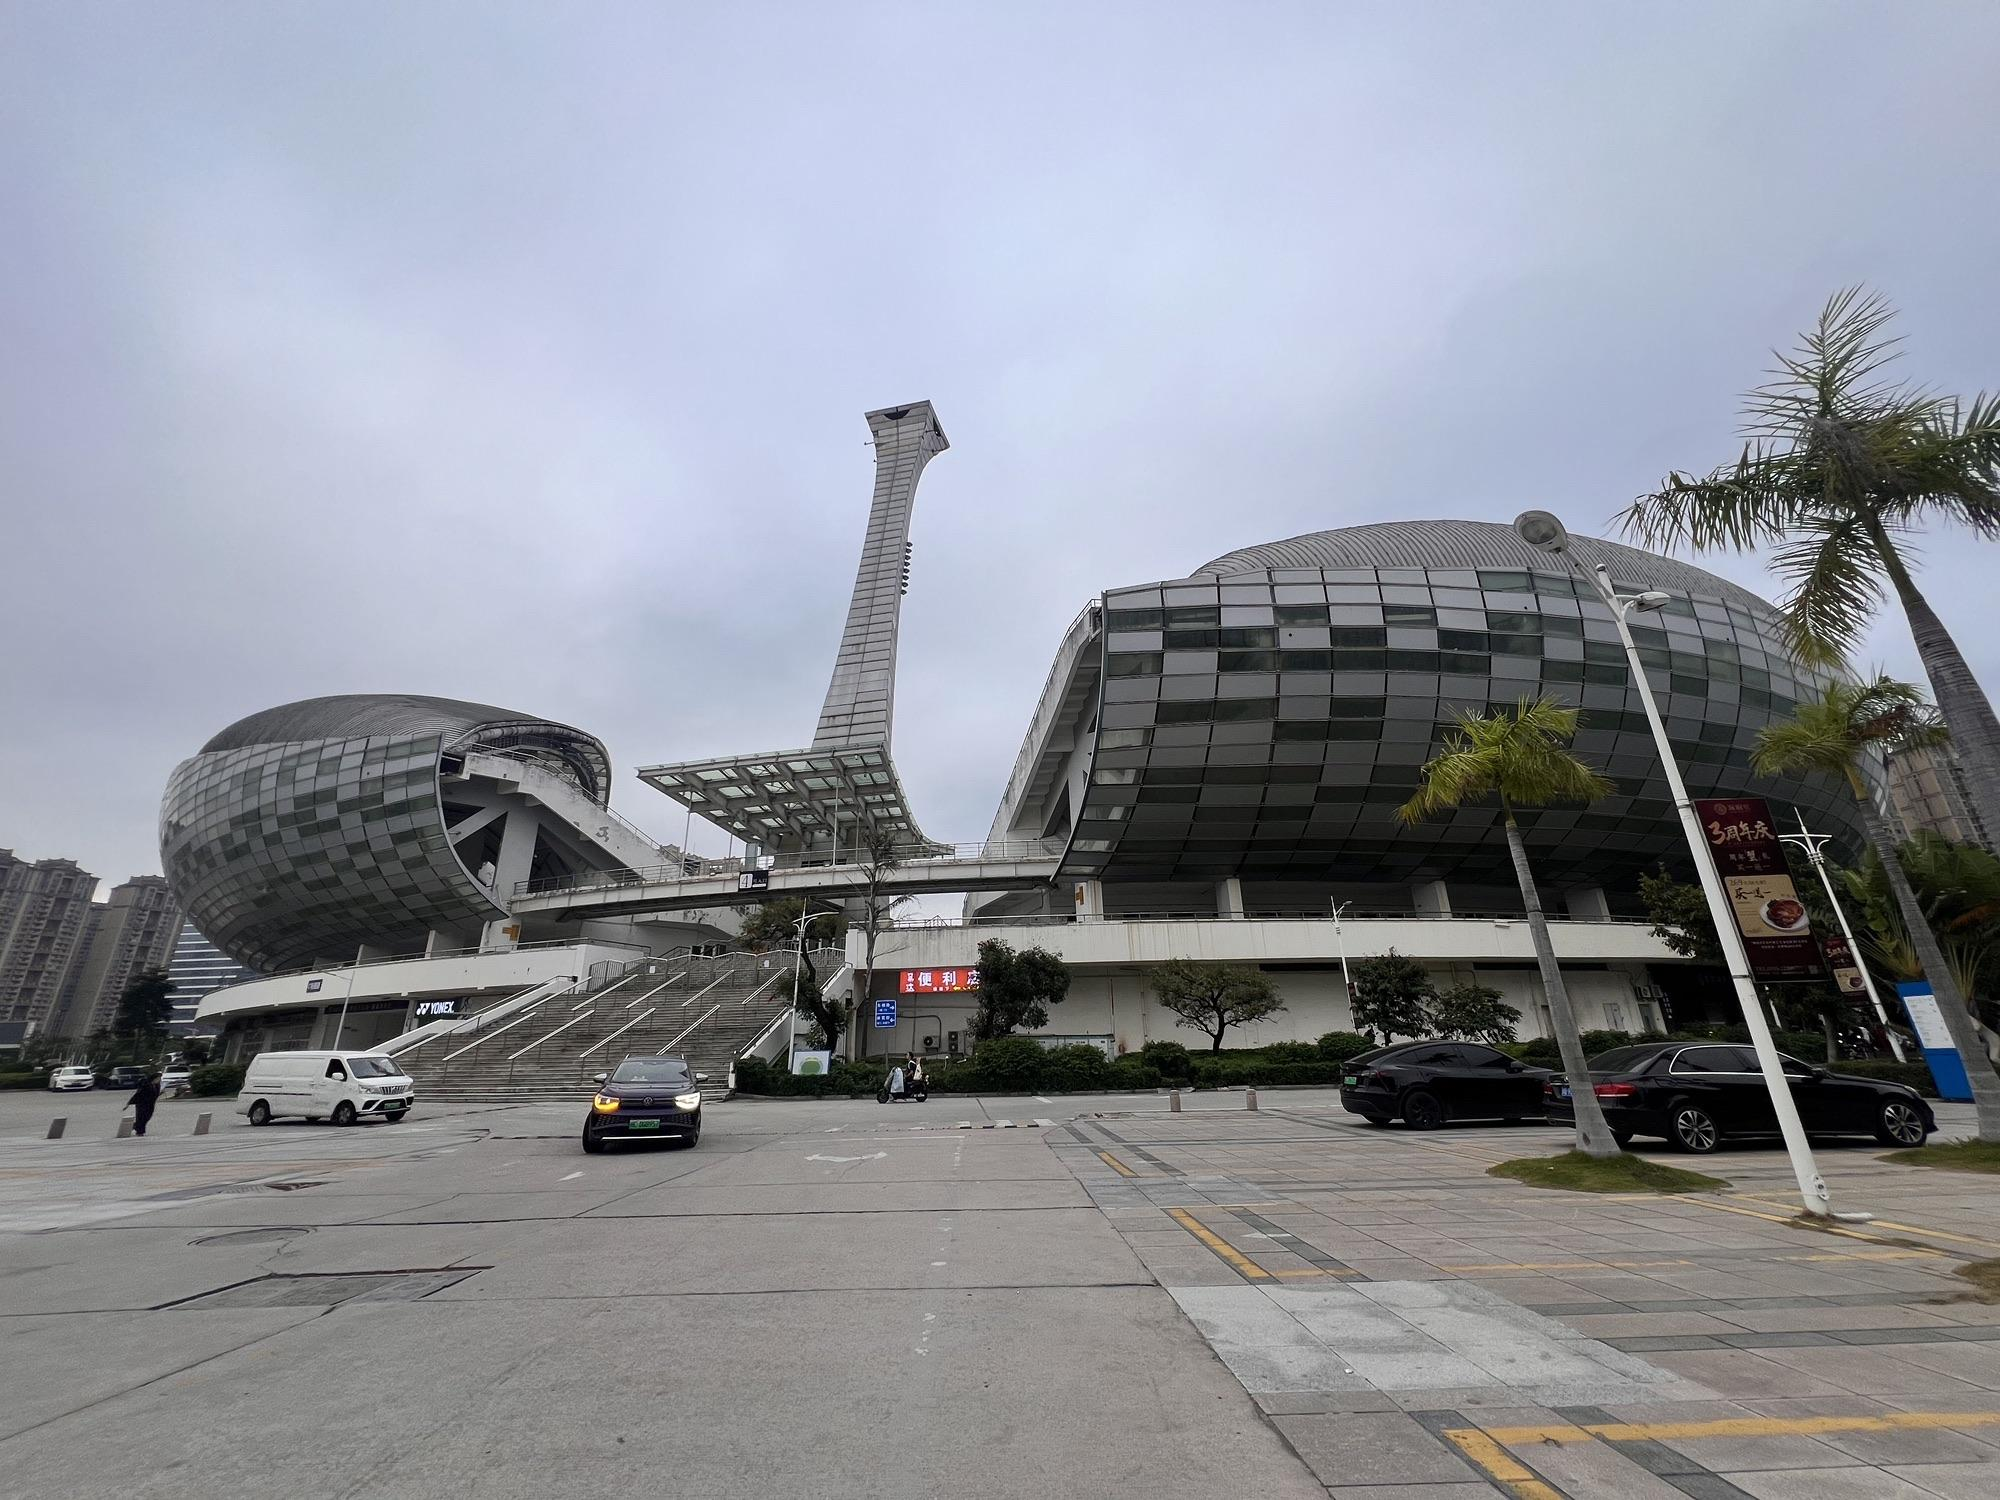
地标名称：泉州市海峡体育中心
所在城市：泉州市·丰泽区